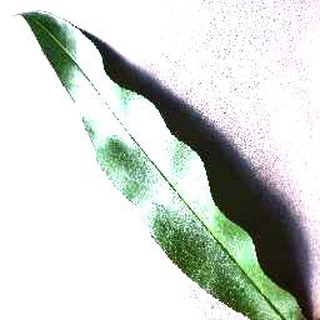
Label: healthy_peach